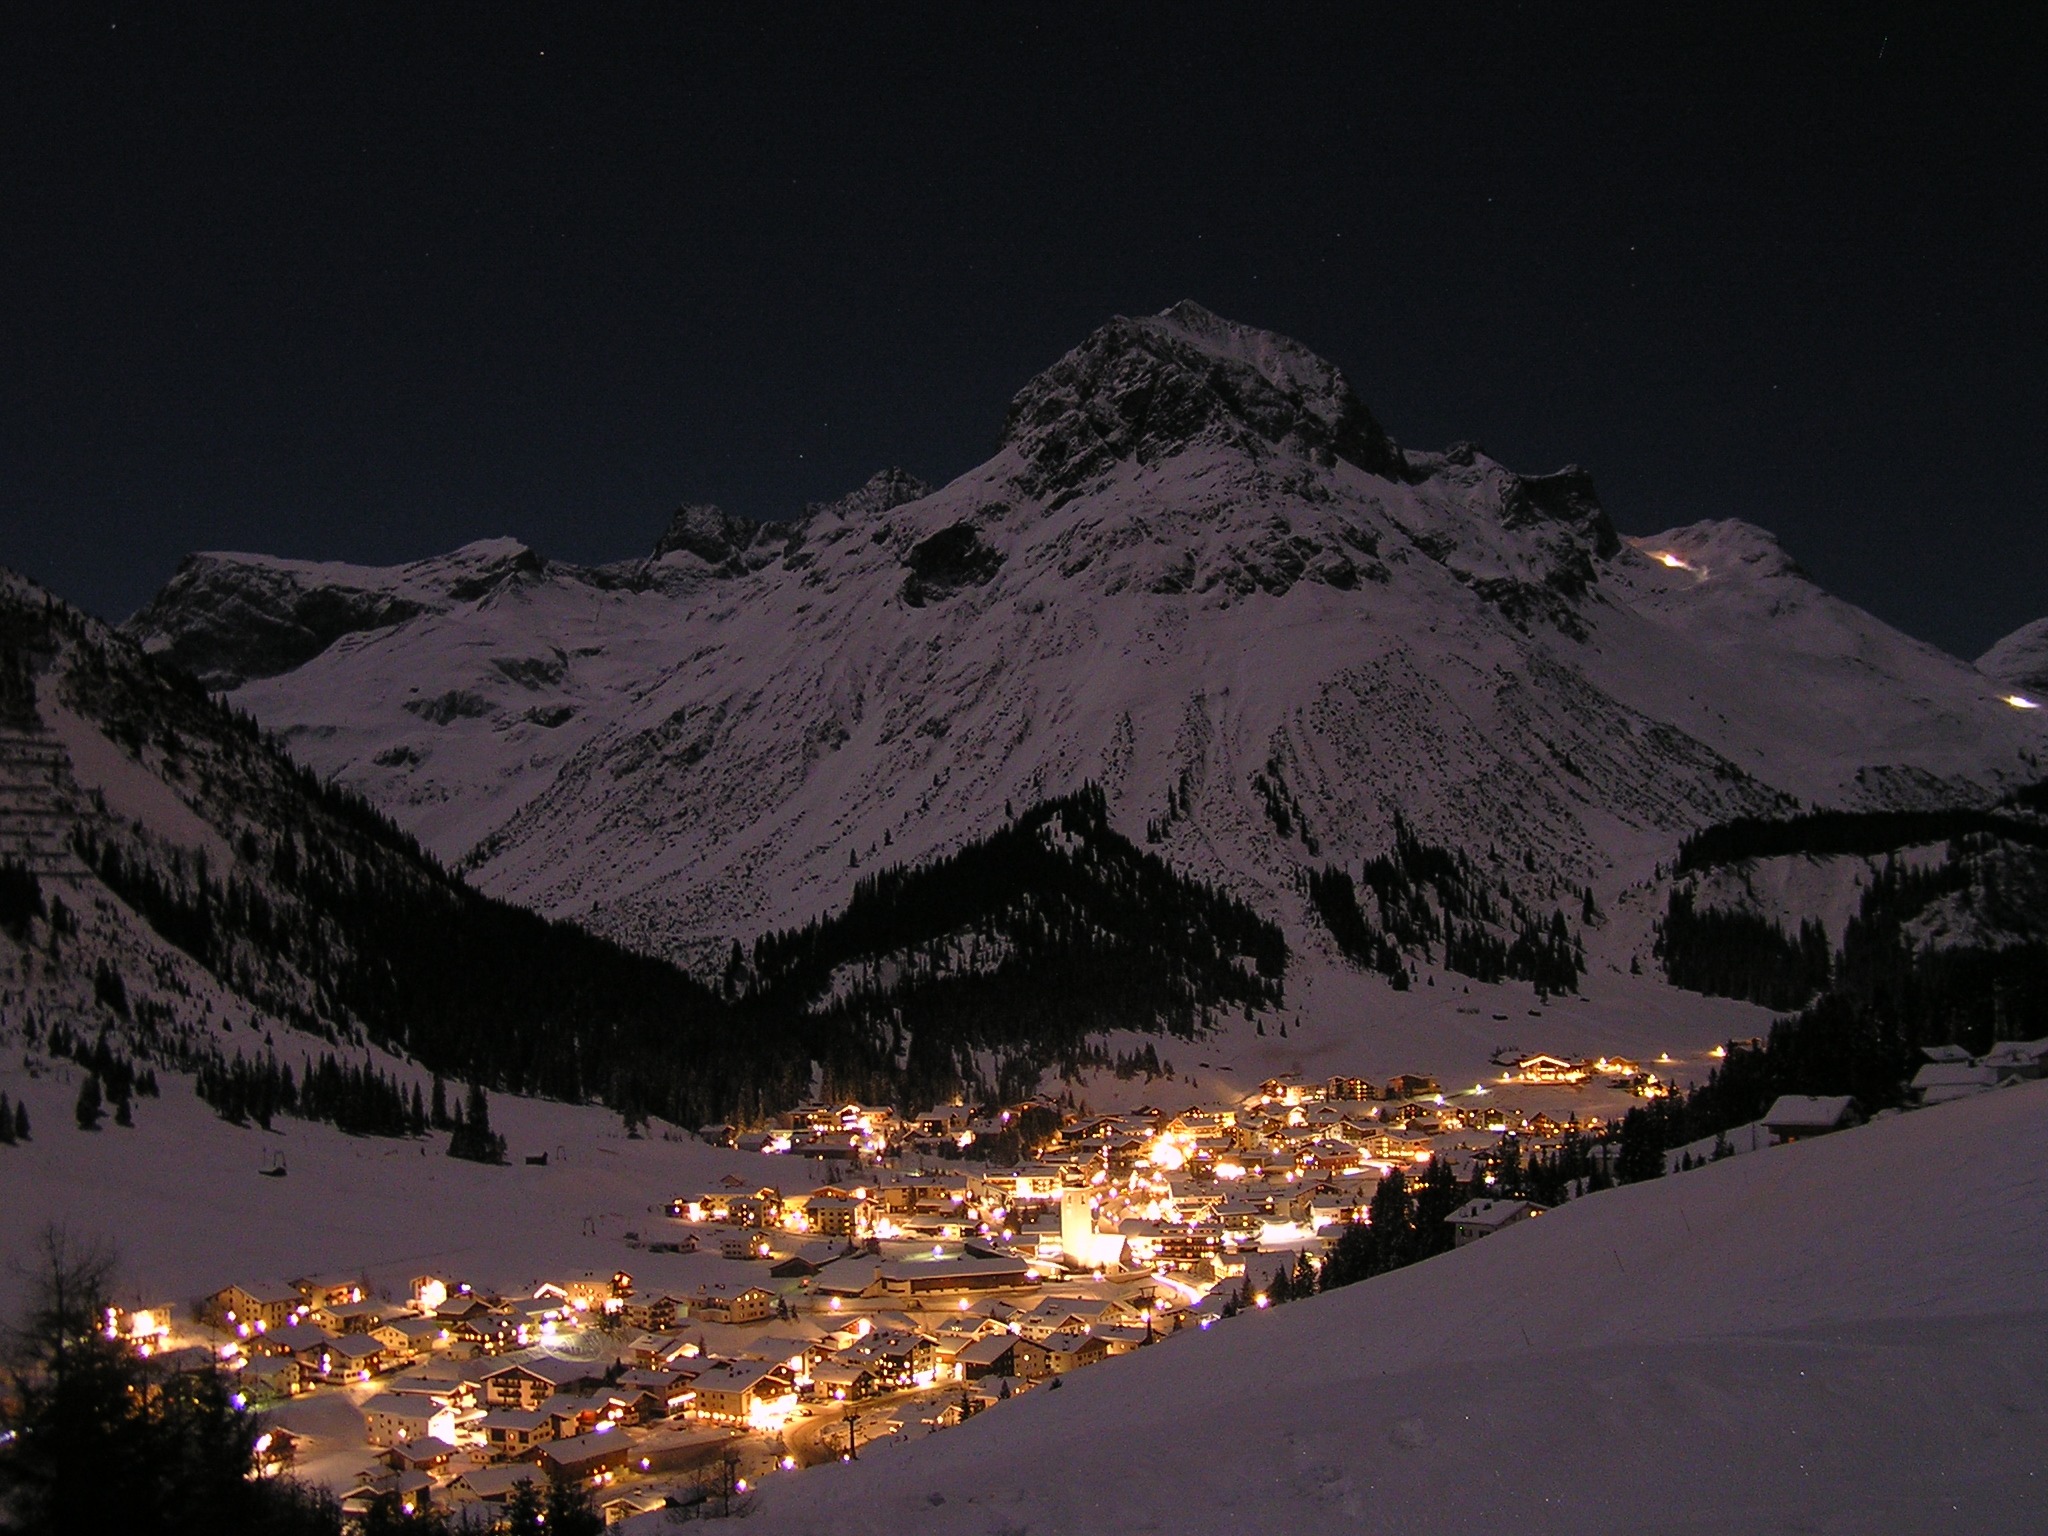
landscape, mountain, snow, winter, night, mountain range, dusk, evening, weather, season, full moon, alps, lech am arlberg, mountainous landforms, geological phenomenon